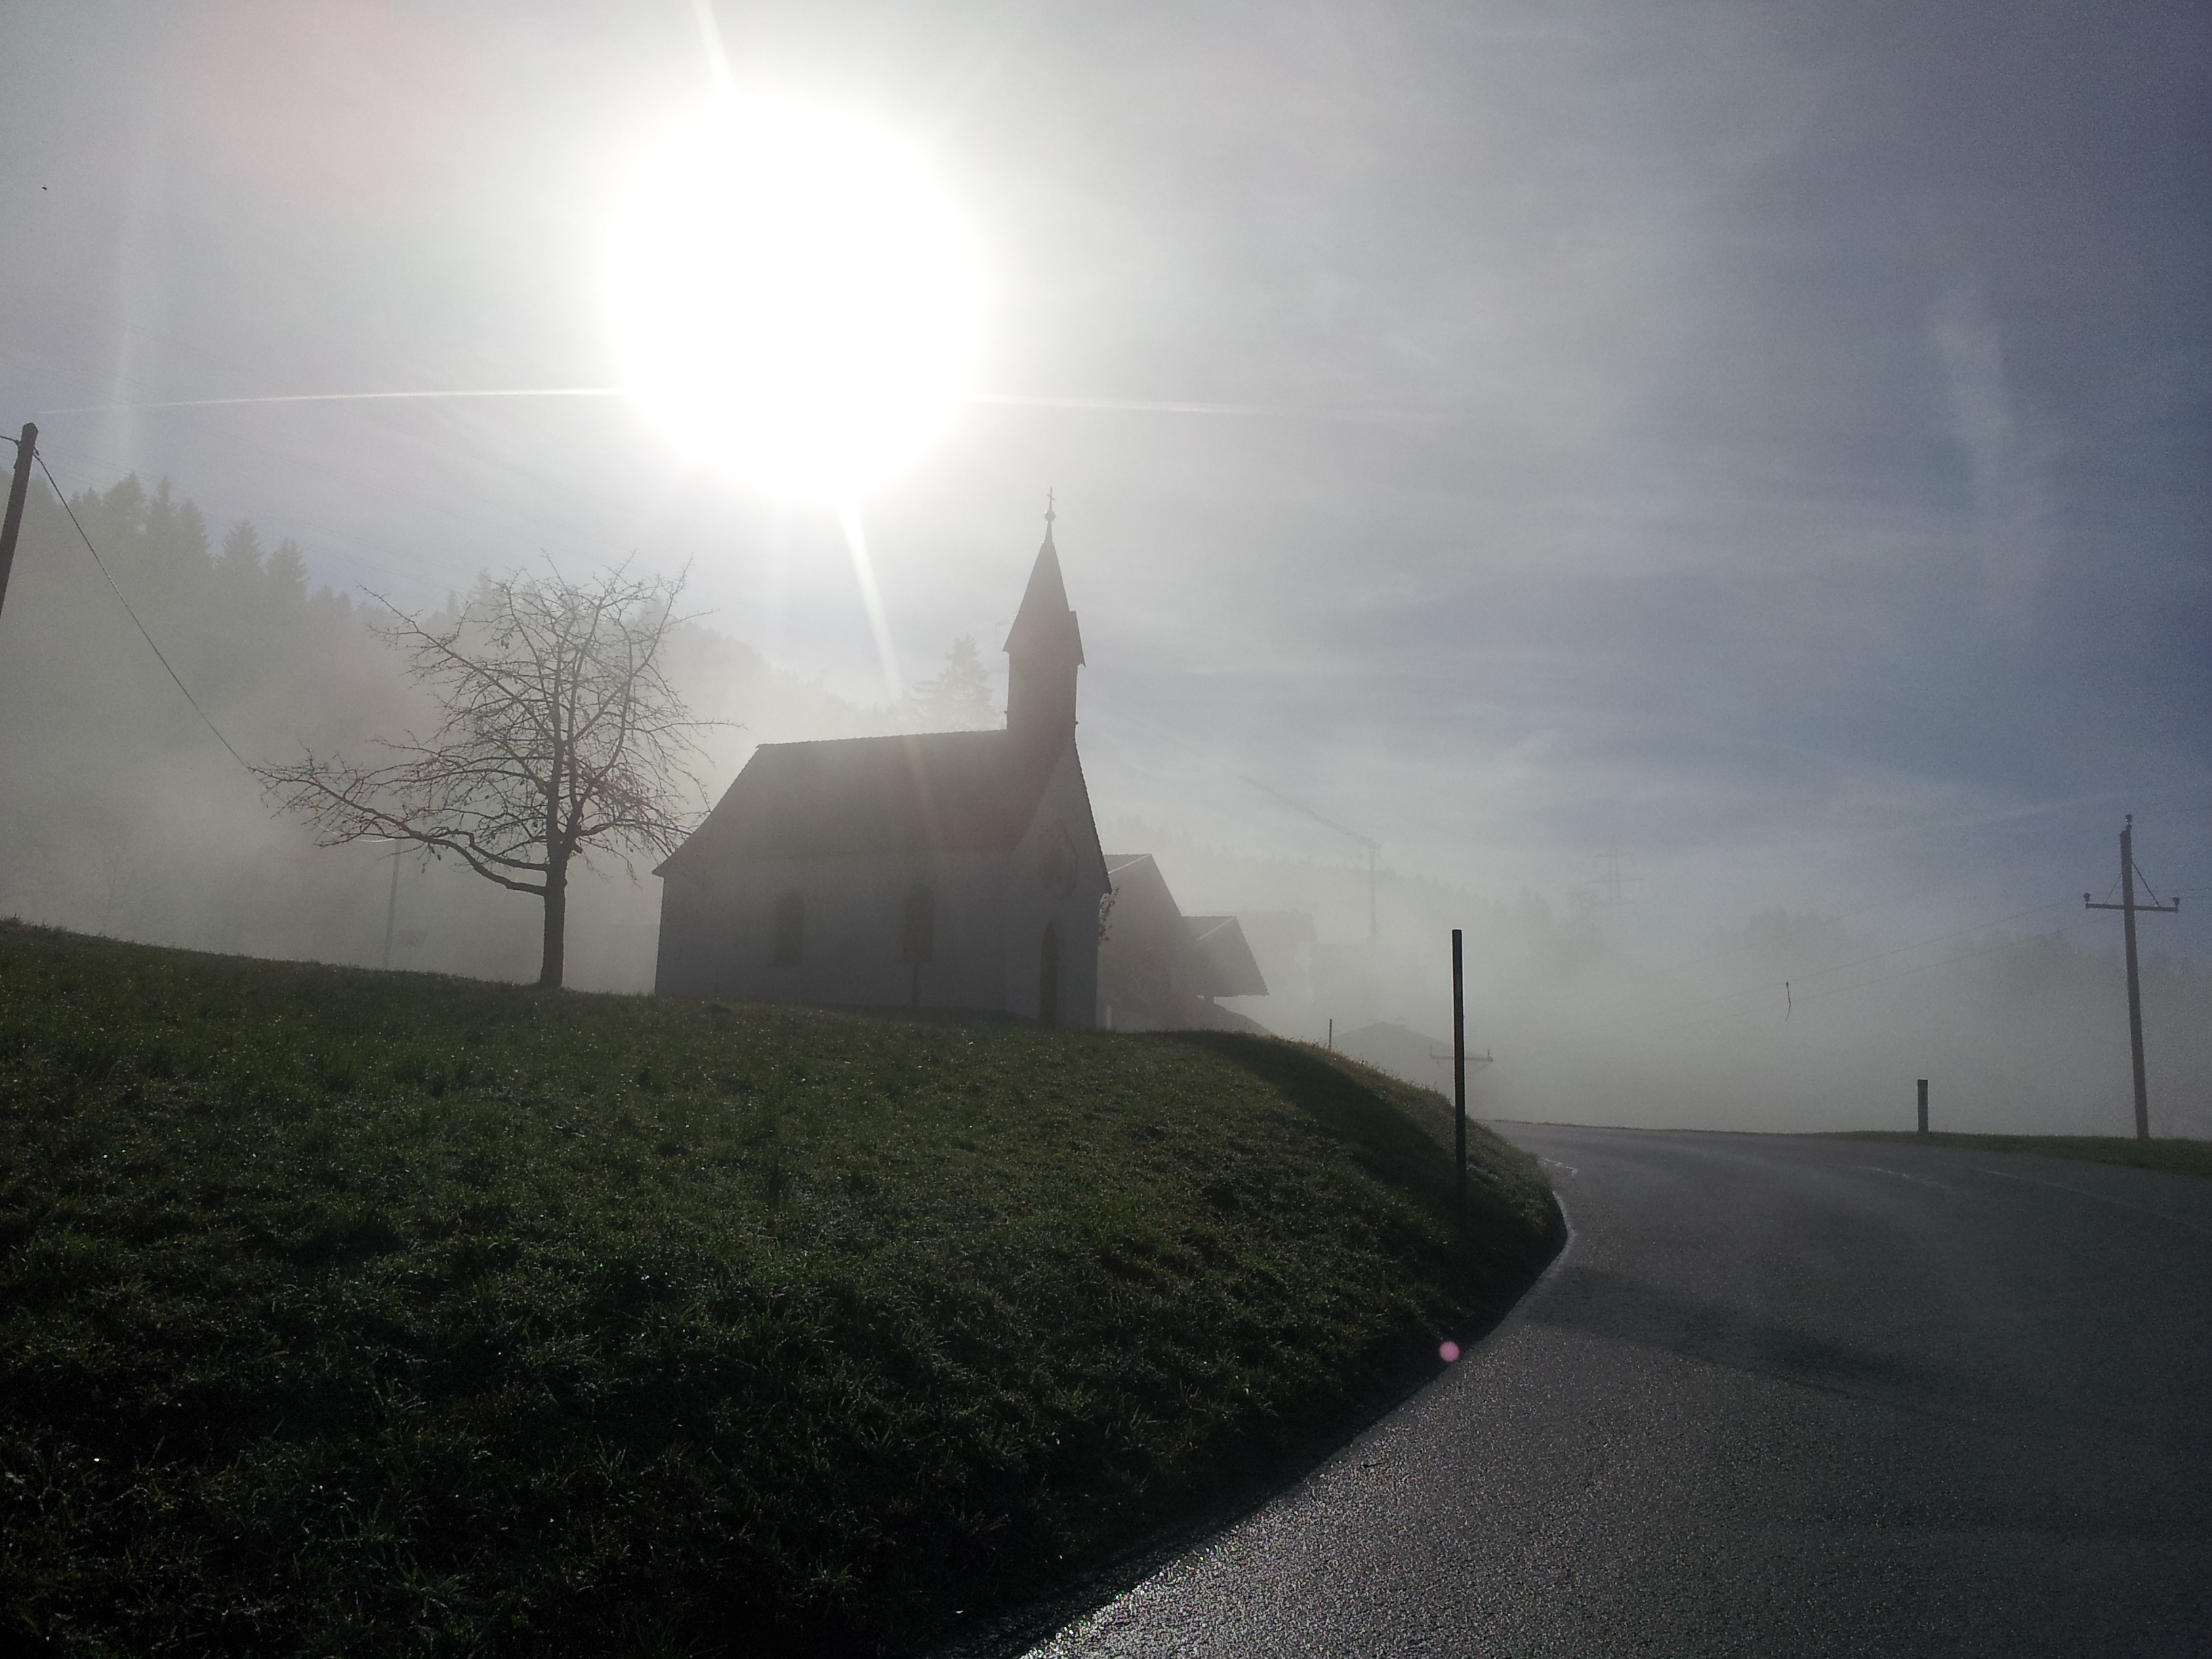
horizon, light, cloud, sun, fog, sunrise, sunset, mist, sunlight, morning, dawn, dusk, evening, weather, haze, darkness, church, chapel, austria, steeple, jesus, christianity, spirit, mood, shape, tyrol, holy spirit, atmospheric phenomenon